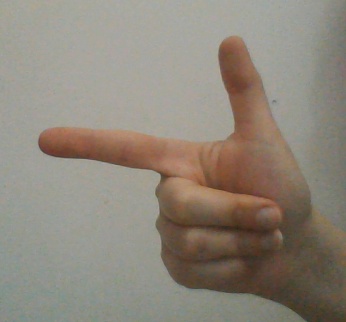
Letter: yaa